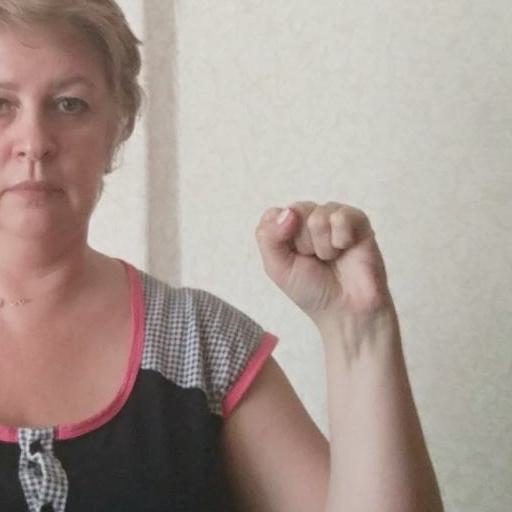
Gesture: fist